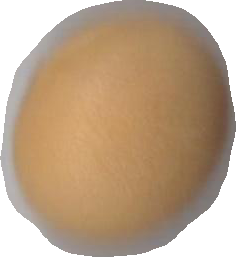
Variety: Grobogan